Litija

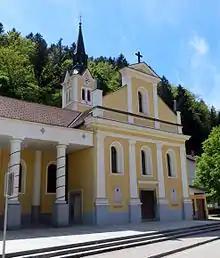
St. Nicholas's Church

The parish church in the settlement is dedicated to Saint Nicholas and belongs to the Roman Catholic Archdiocese of Ljubljana. The current building was built in 1884 and extended in 1997.